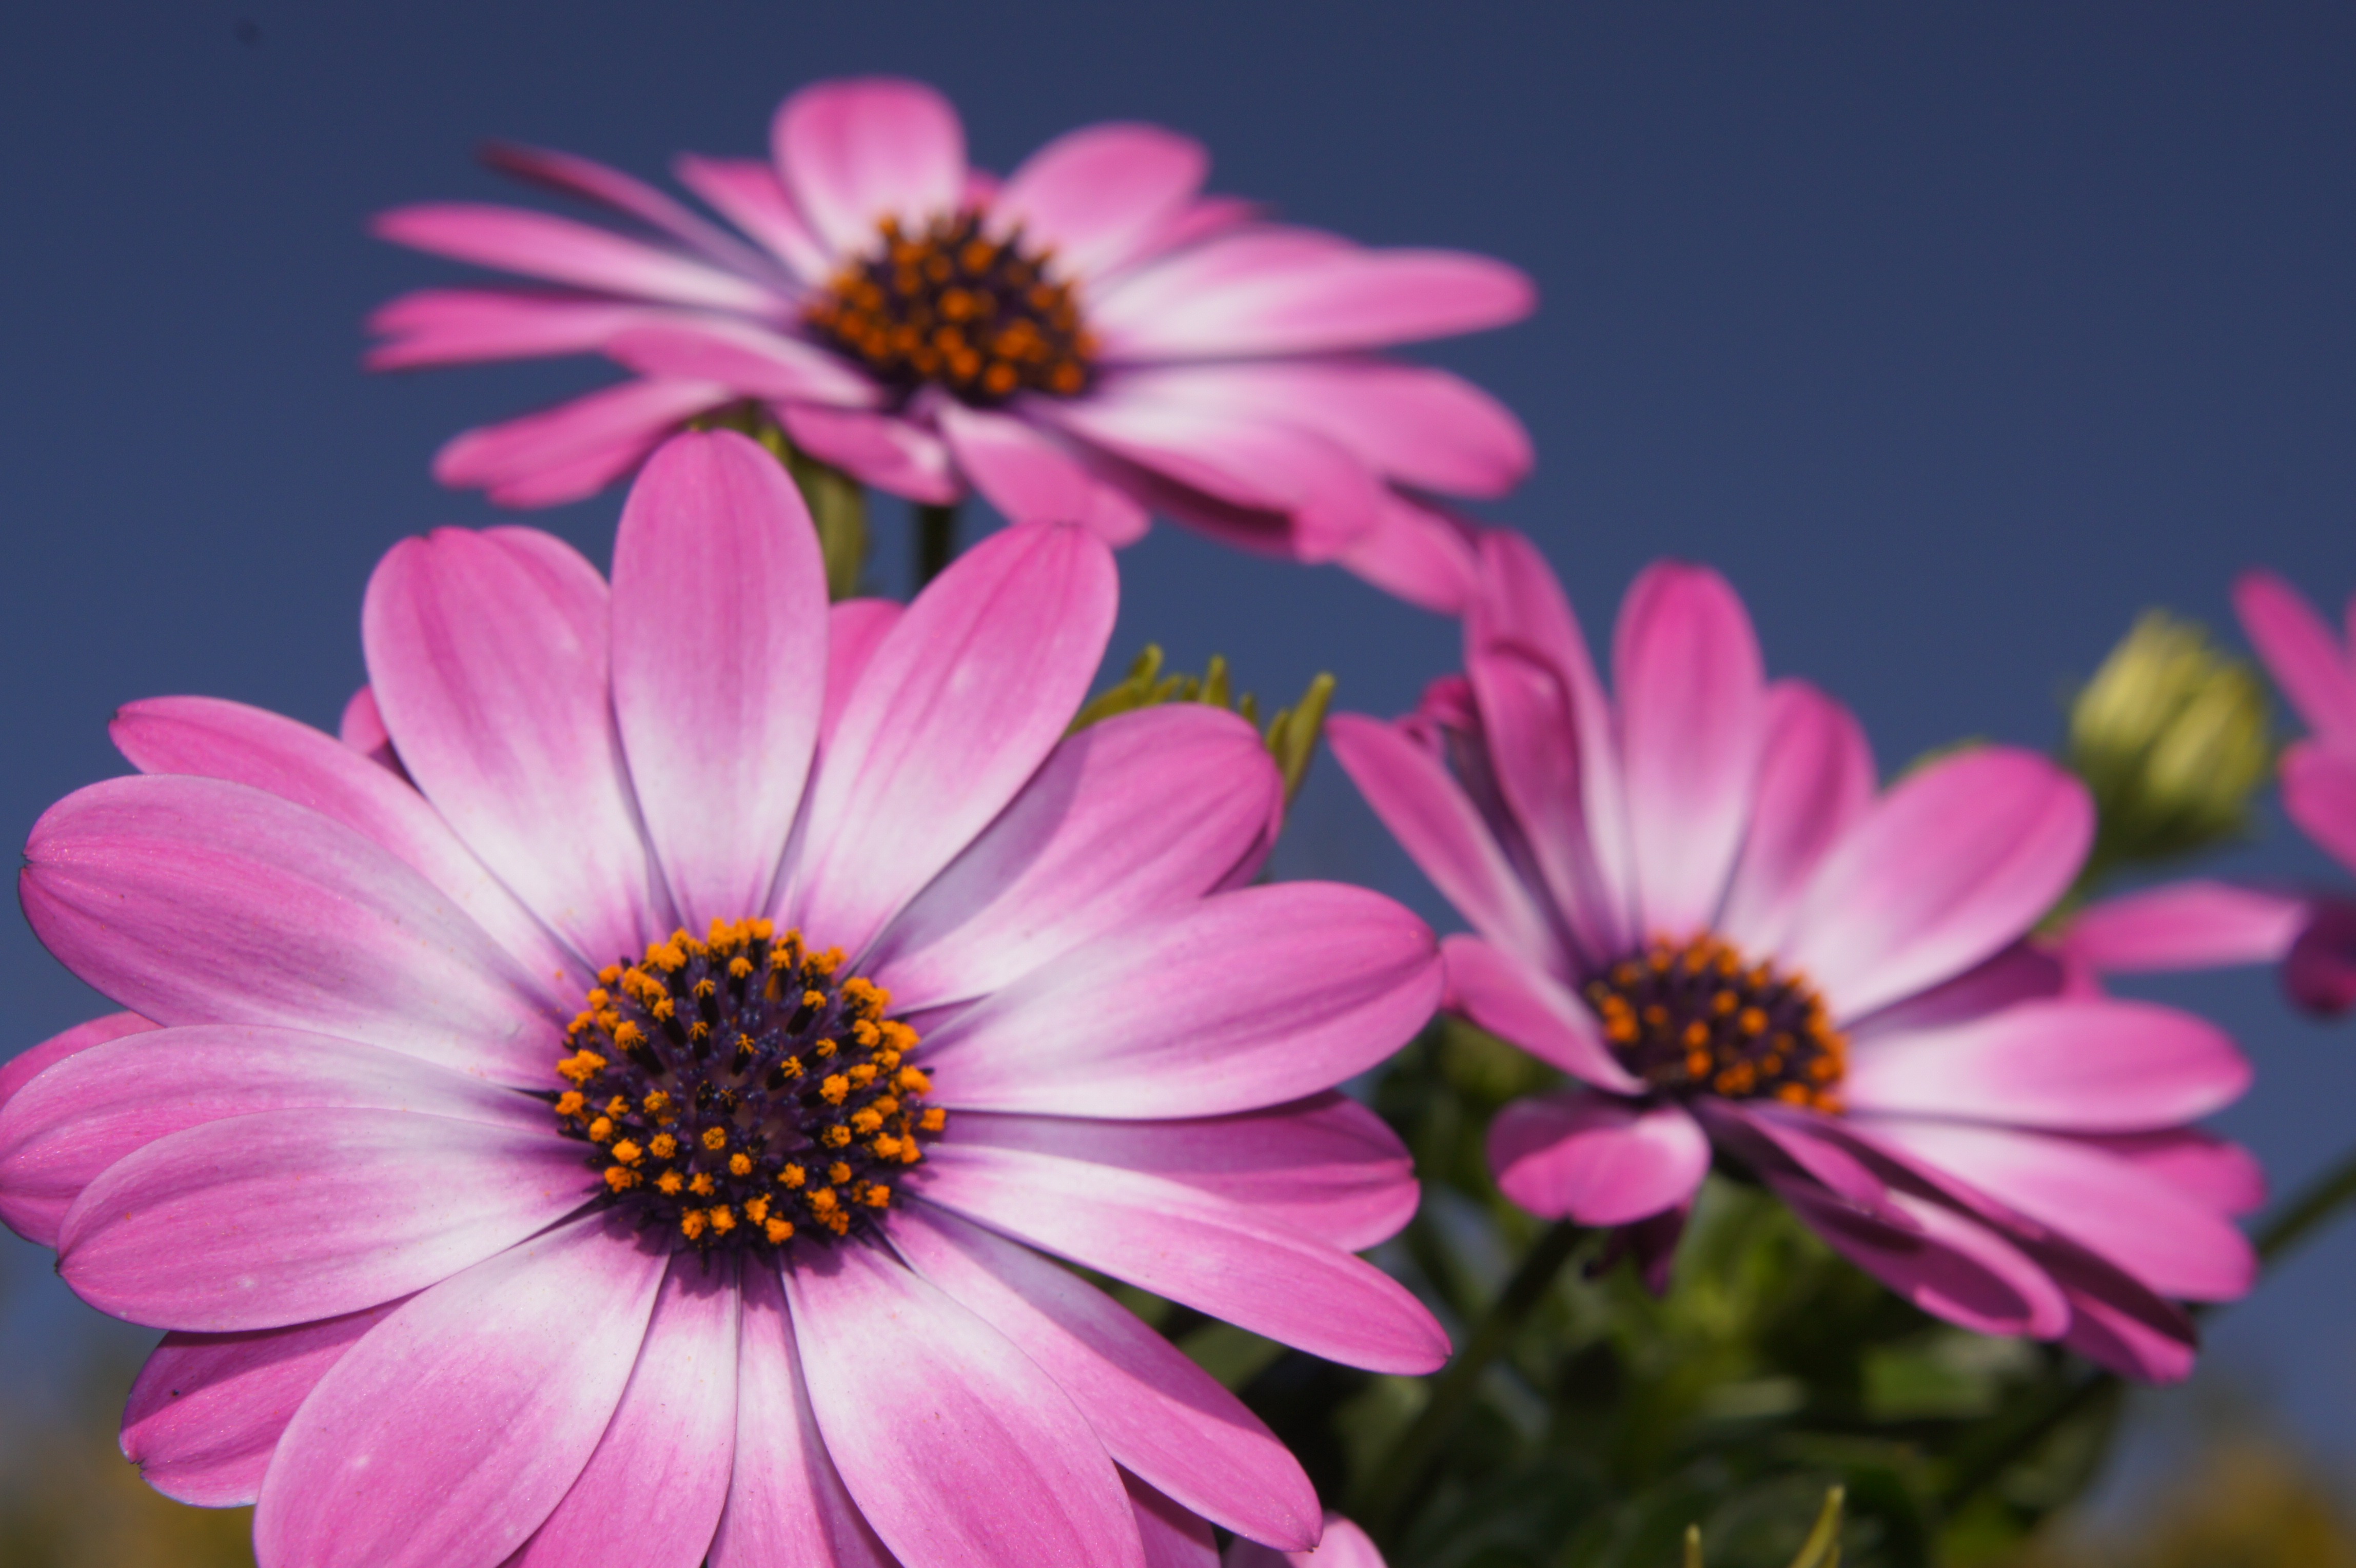
blossom, plant, flower, petal, daisy, spring, macro, blue, pink, flora, close up, macro photography, flowering plant, daisy family, annual plant, land plant, garden cosmos